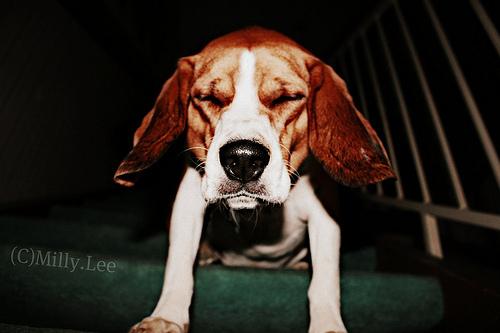
Breed: beagle